4-4-4

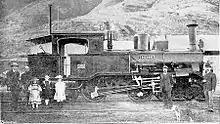
4-4-4T "Cóndor" of the Gran Ferro­carril de Venezuela in 1901

The 3 ft 6 in (1,067 mm) gauge Gran Ferrocarril de Venezuela ("Great Venezuela Railway") acquired a class of three 4-4-4T locomotives in 1892, the "Cóndor", "Gavilán" and "Halcón". They were built by Hartmann's Sächsische Maschinenfabrik in Chemnitz, Germany. Their maximum speed was .